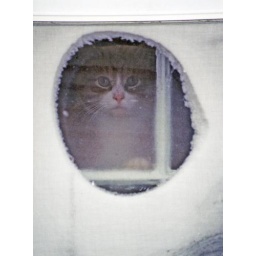
cat tommy in window